Isometric exercise

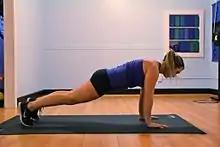
The 'plank' is a type of isometric hold which can intensively activate the body's core musculature.

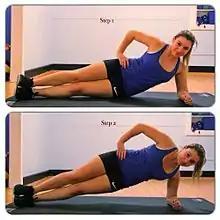
The 'side plank' is a variation designed to strengthen the oblique muscles.

An isometric exercise is an exercise involving the static contraction of a muscle without any visible movement in the angle of the joint. The term "isometric" combines the Greek words "isos" (equal) and "-metria" (measuring), meaning that in these exercises the length of the muscle and the angle of the joint do not change, though contraction strength may be varied. This is in contrast to "isotonic contractions", in which the contraction strength does not change, though the muscle length and joint angle do.